Bob D. Crowley

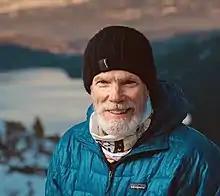
Bob D. Crowley

Bob Crowley is an American private equity investor, software executive and athlete.